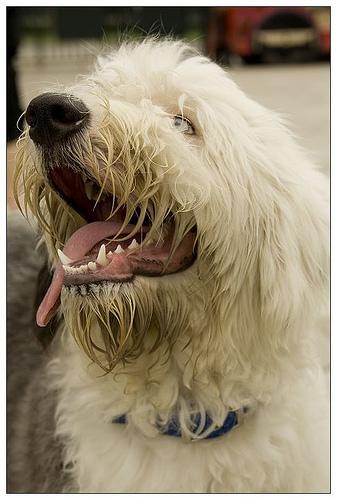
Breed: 257-n000108-Old_English_sheepdog